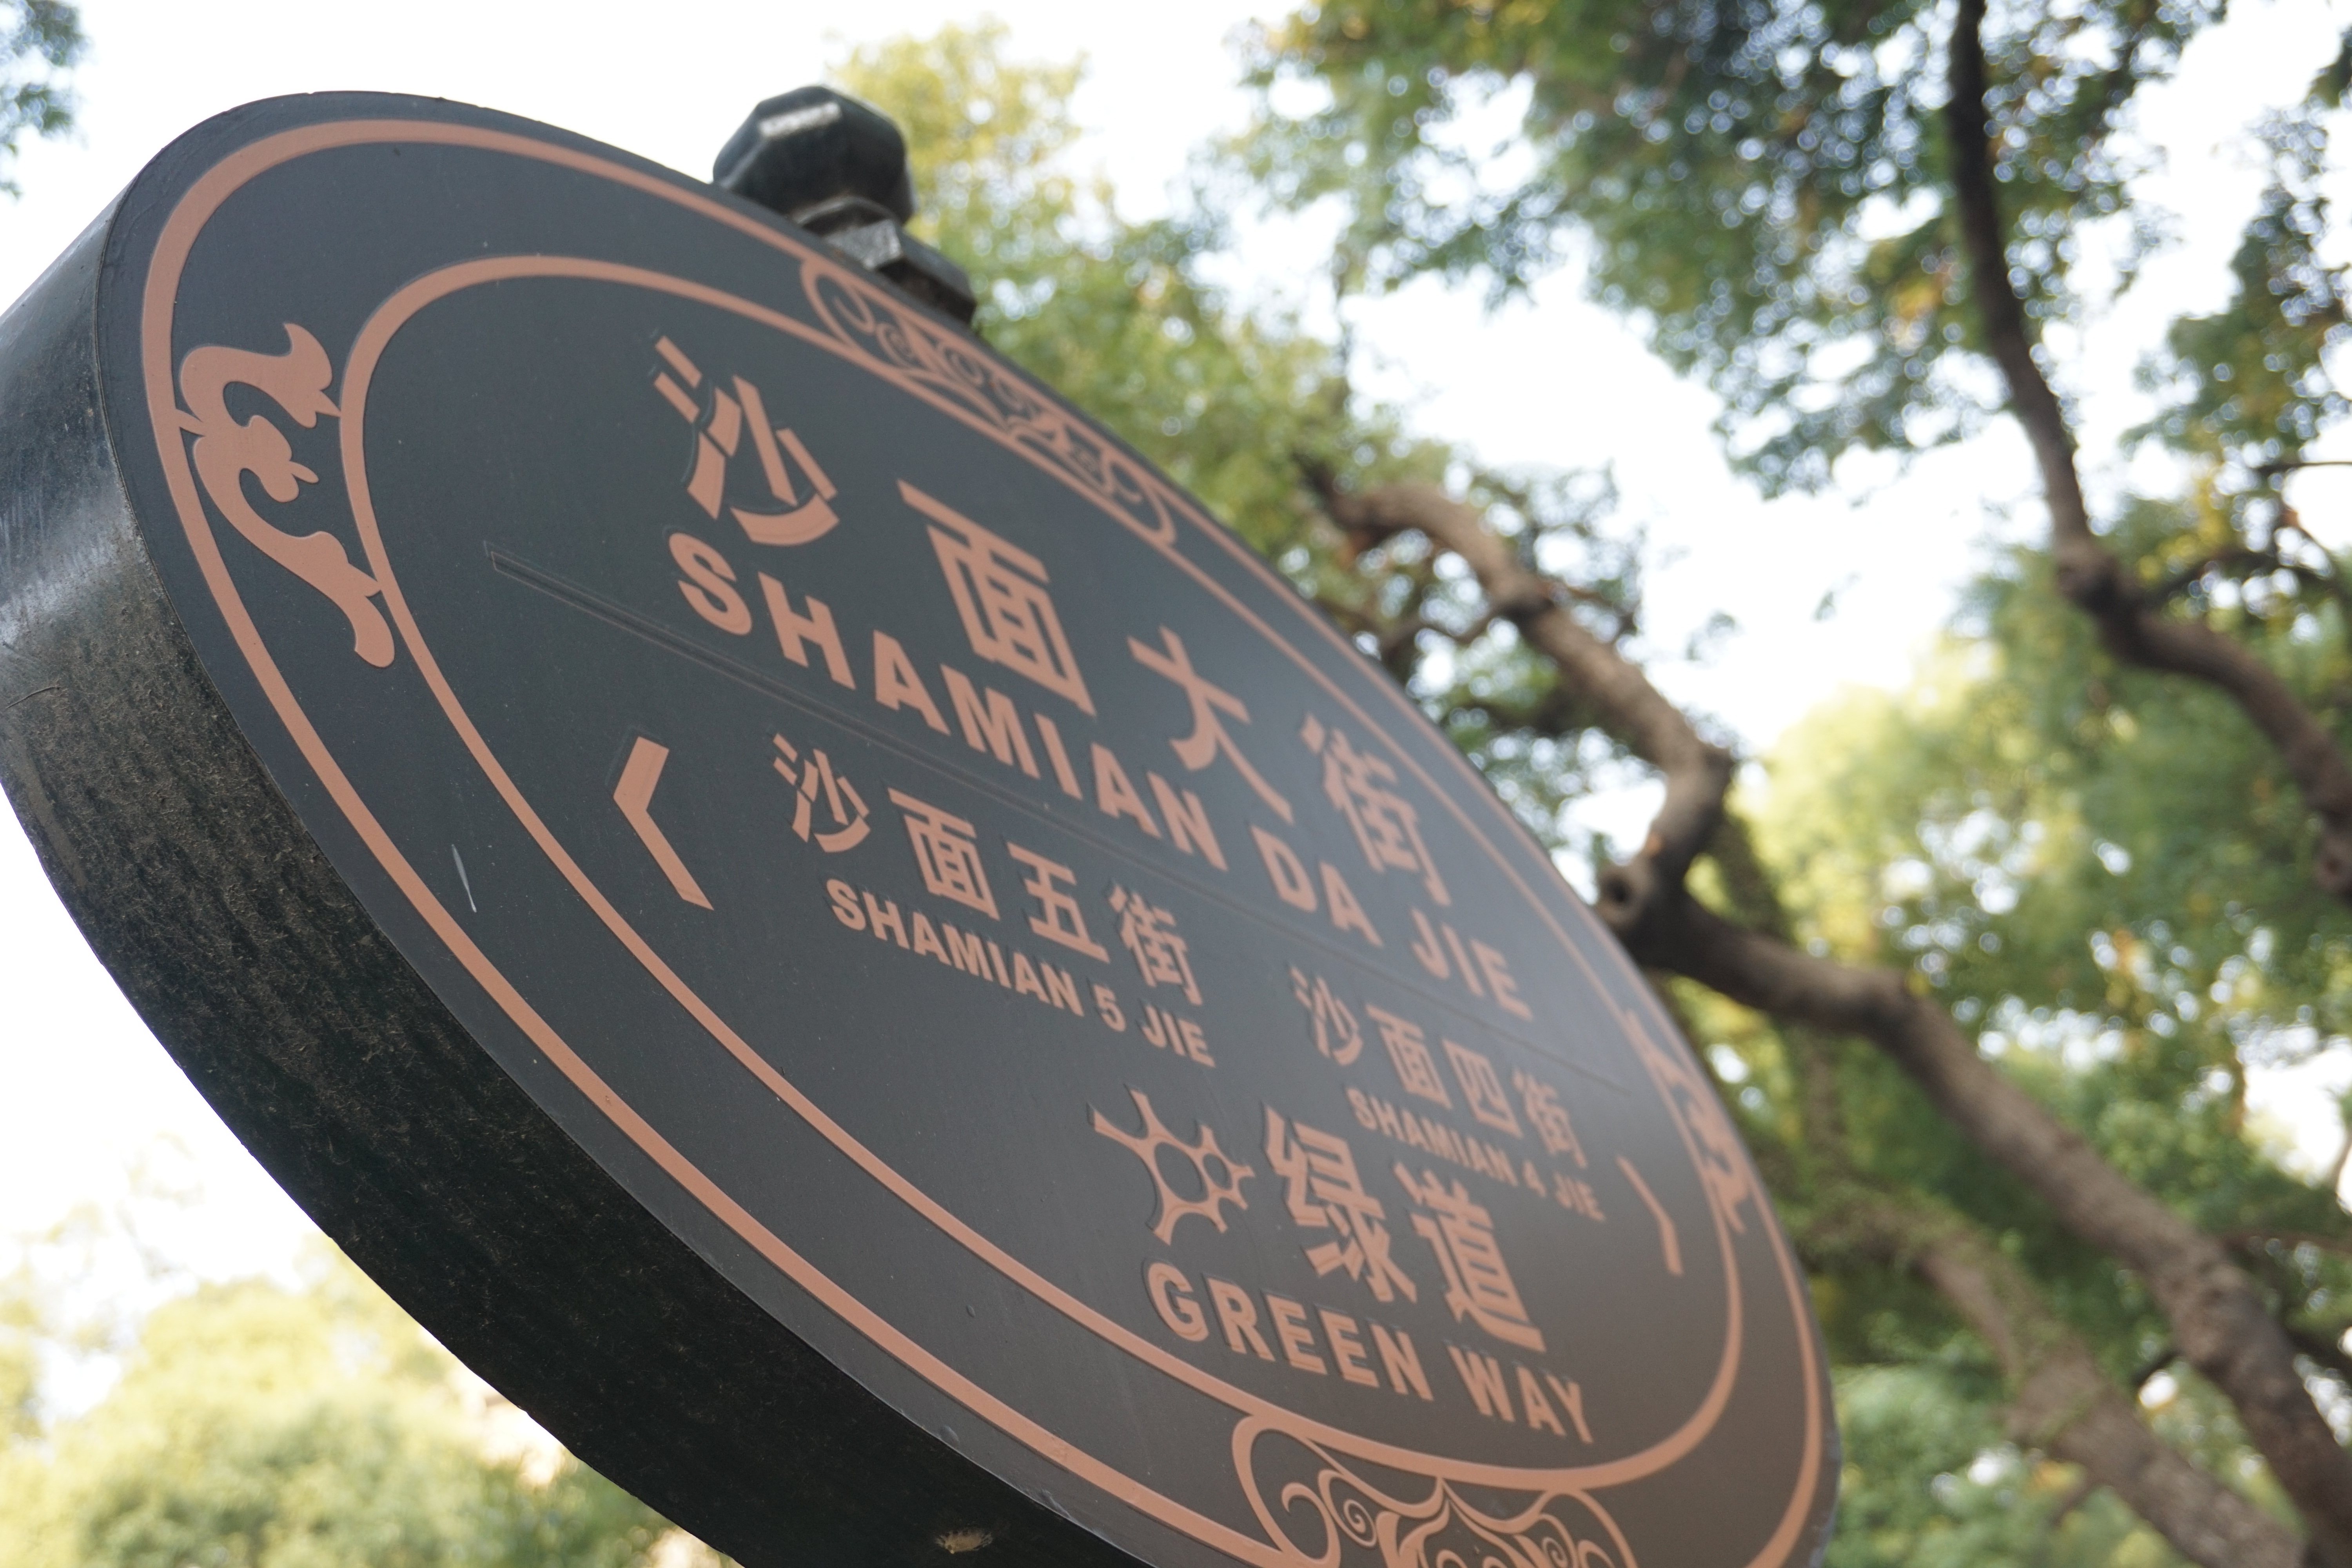
sunset, canton, shamian, man made object